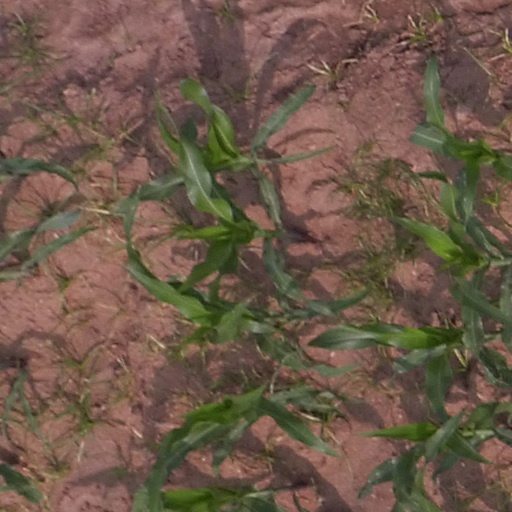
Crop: maize; corn